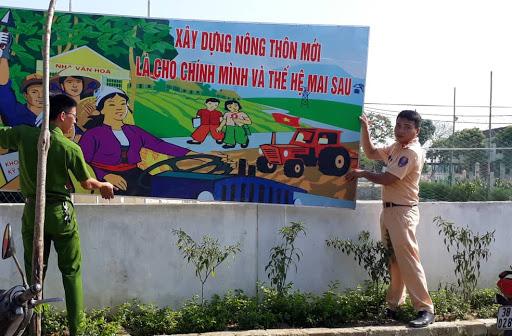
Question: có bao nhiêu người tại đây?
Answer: có hai người tại đây